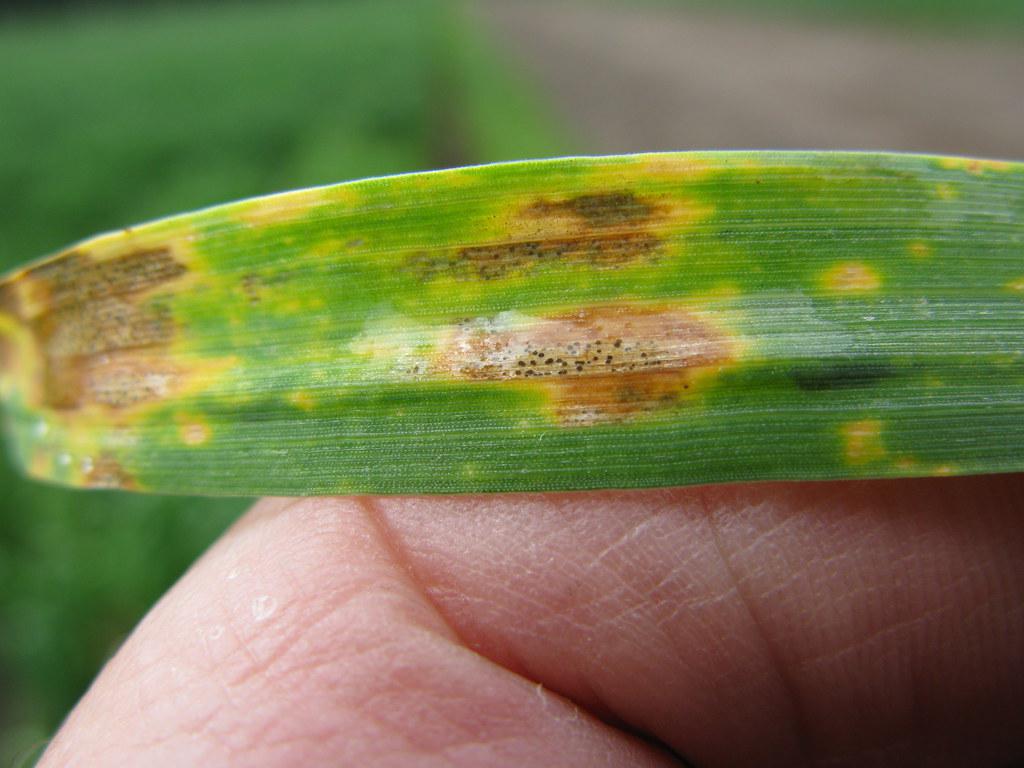
Plant: Wheat
Disease: wheat septoria blotch